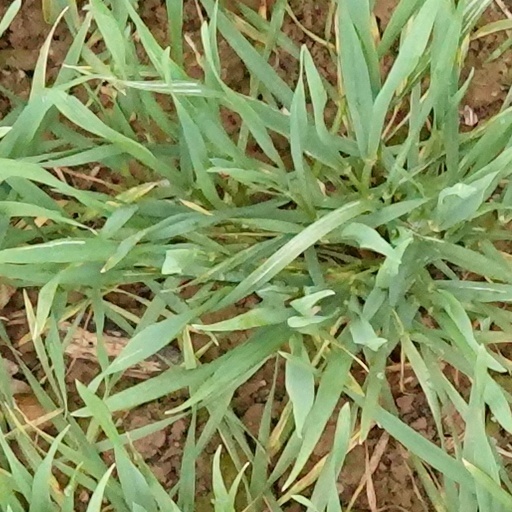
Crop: wheat